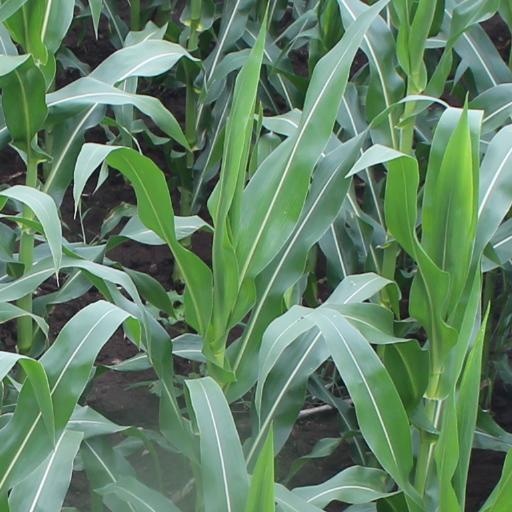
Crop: maize; corn